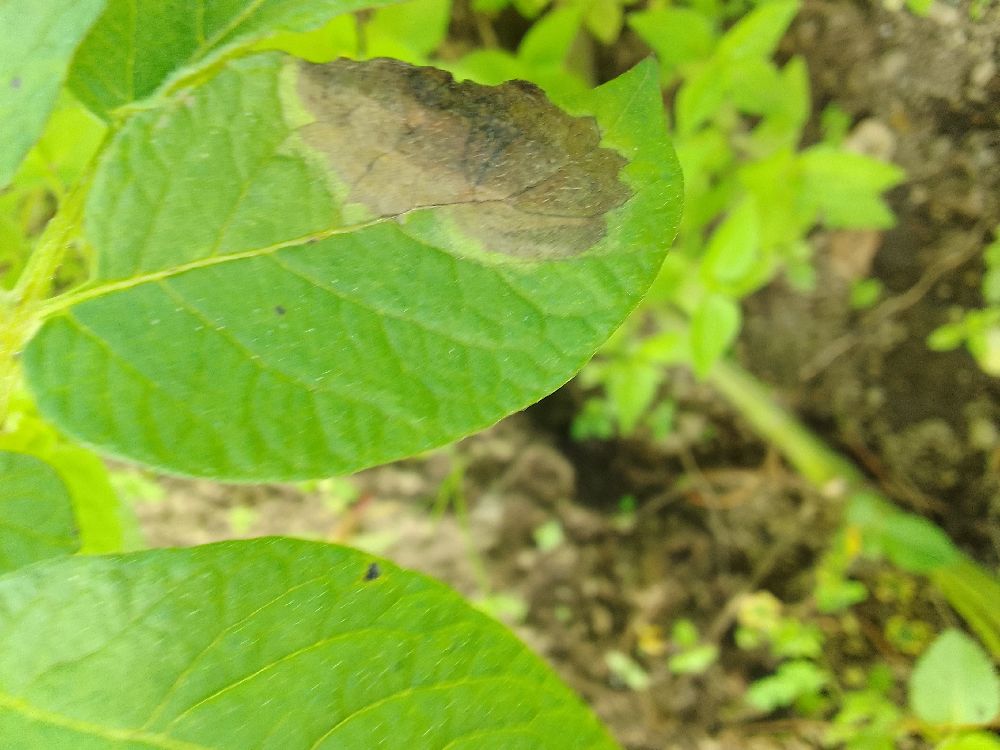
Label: Late blight